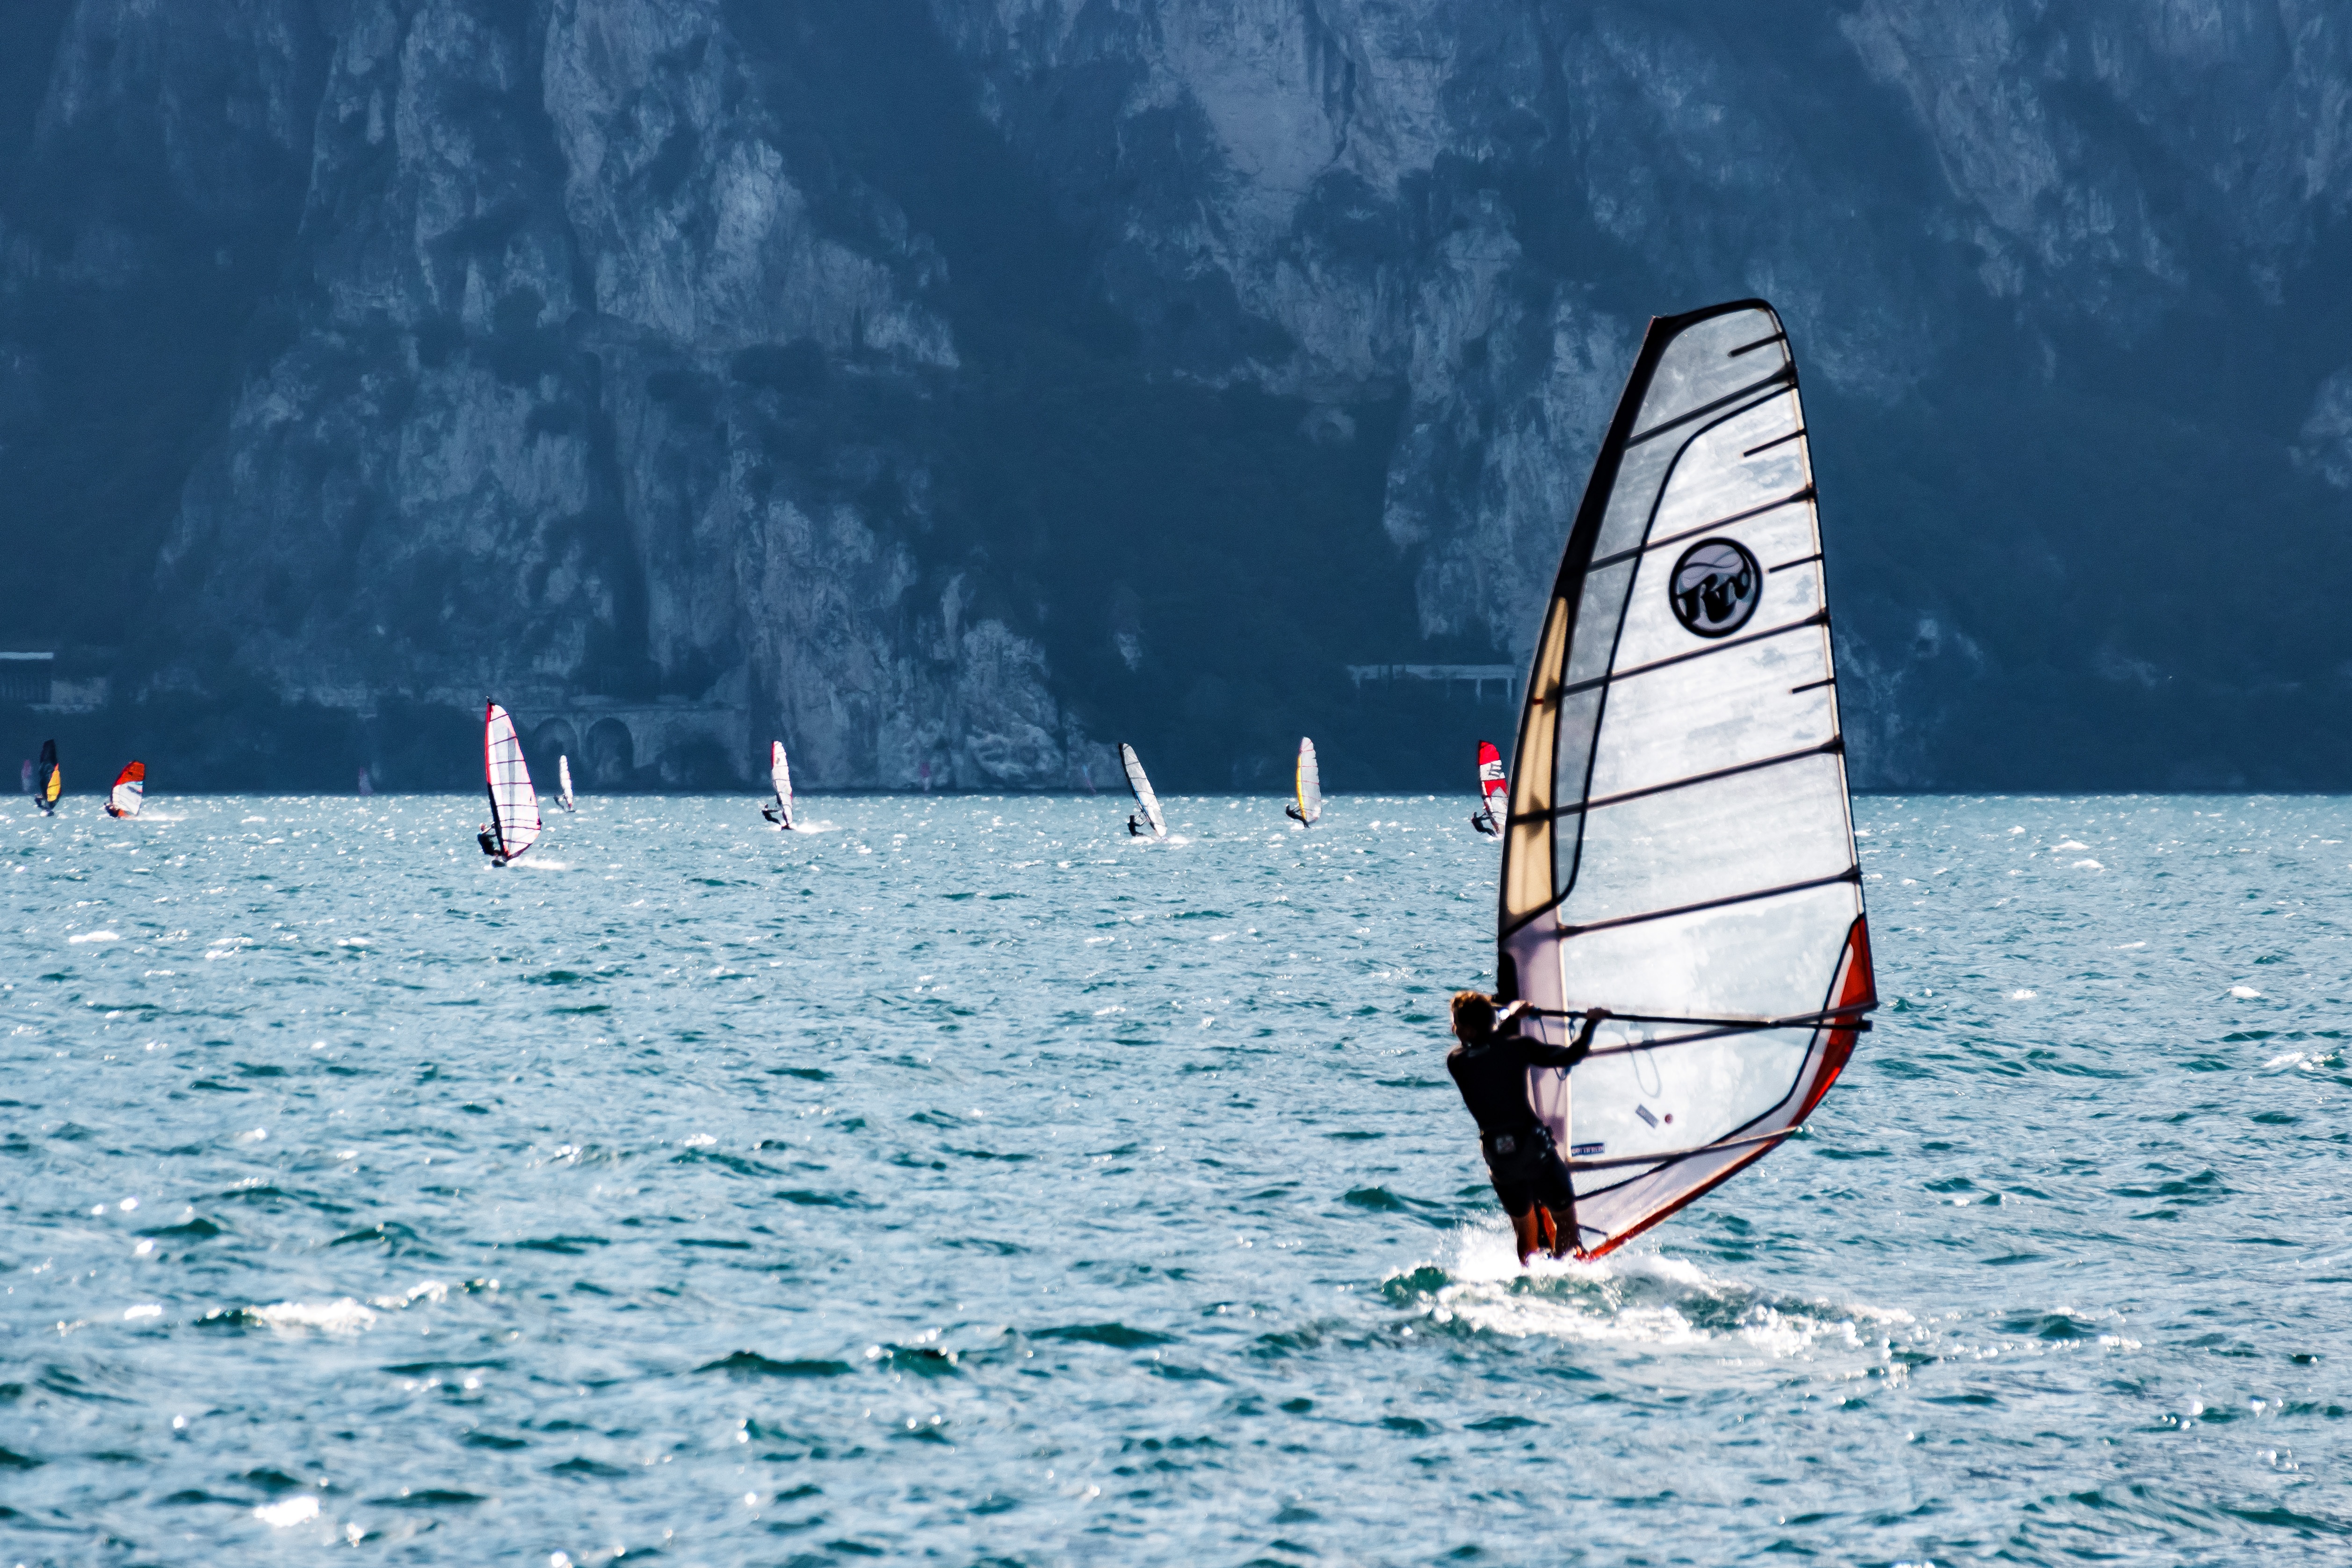
sea, water, sport, boat, wave, wind, surfing, vehicle, sailing, surfboard, extreme sport, leisure, sailboat, sports, boating, windsurfing, sail, sailing ship, water sports, water sport, wind surfing, yacht racing, wind wave, boardsport, surfing equipment and supplies, surface water sports, dinghy sailing, sailboat racing